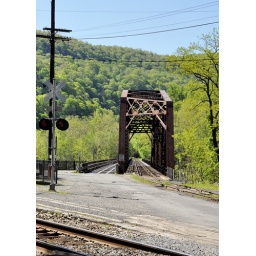
Train and car bridge near Train Station_3609b